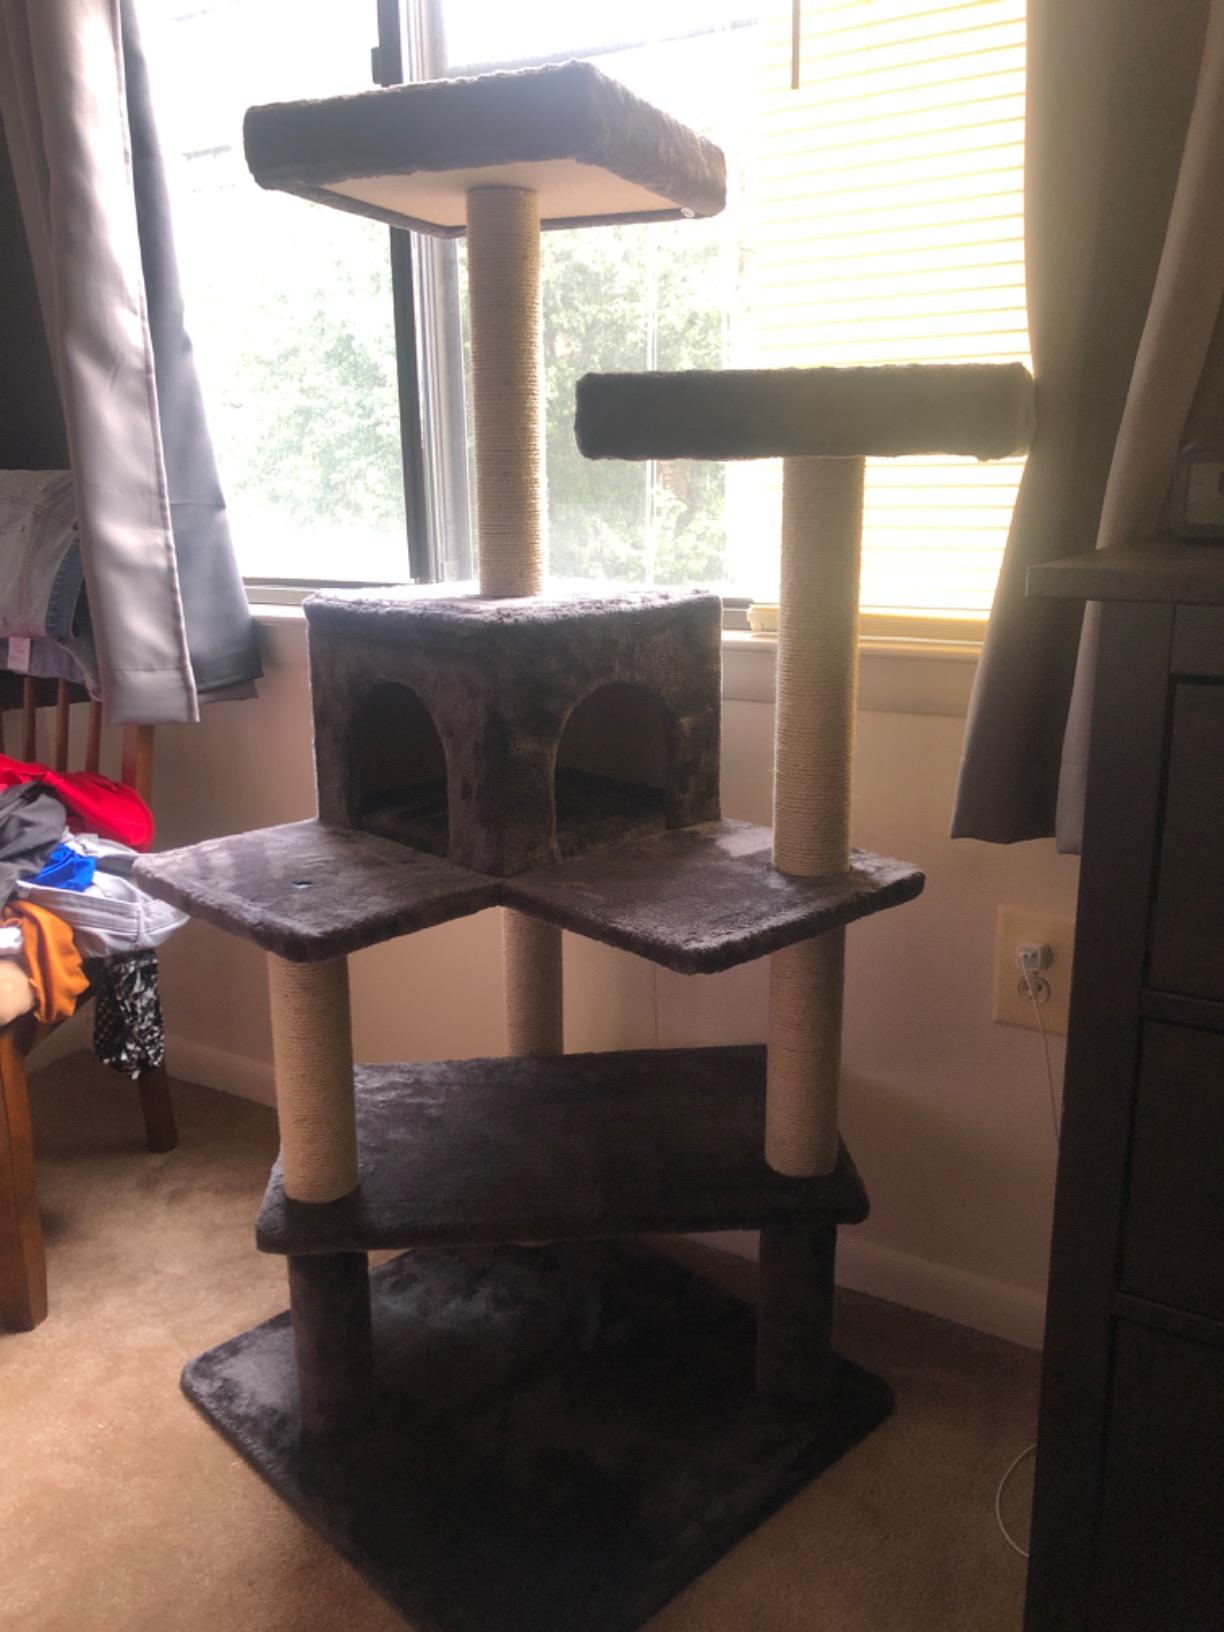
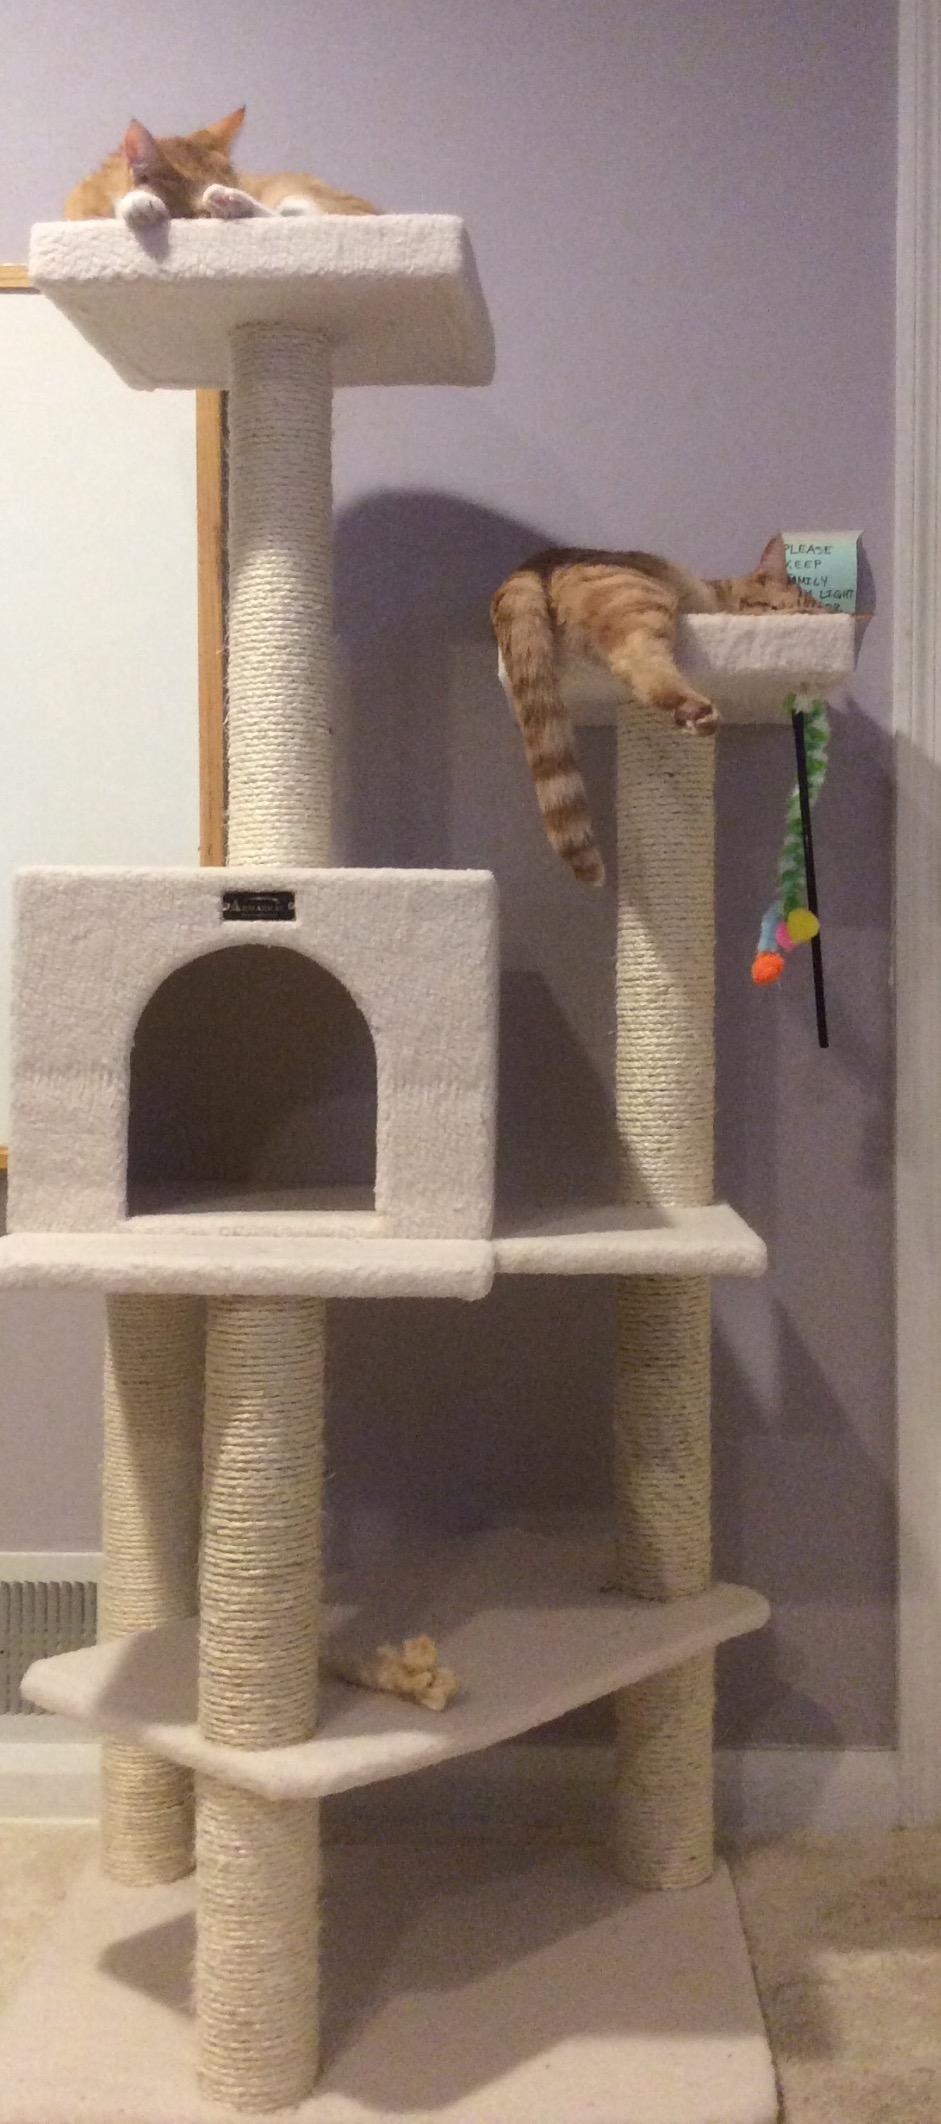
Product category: items_cat tree
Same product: no